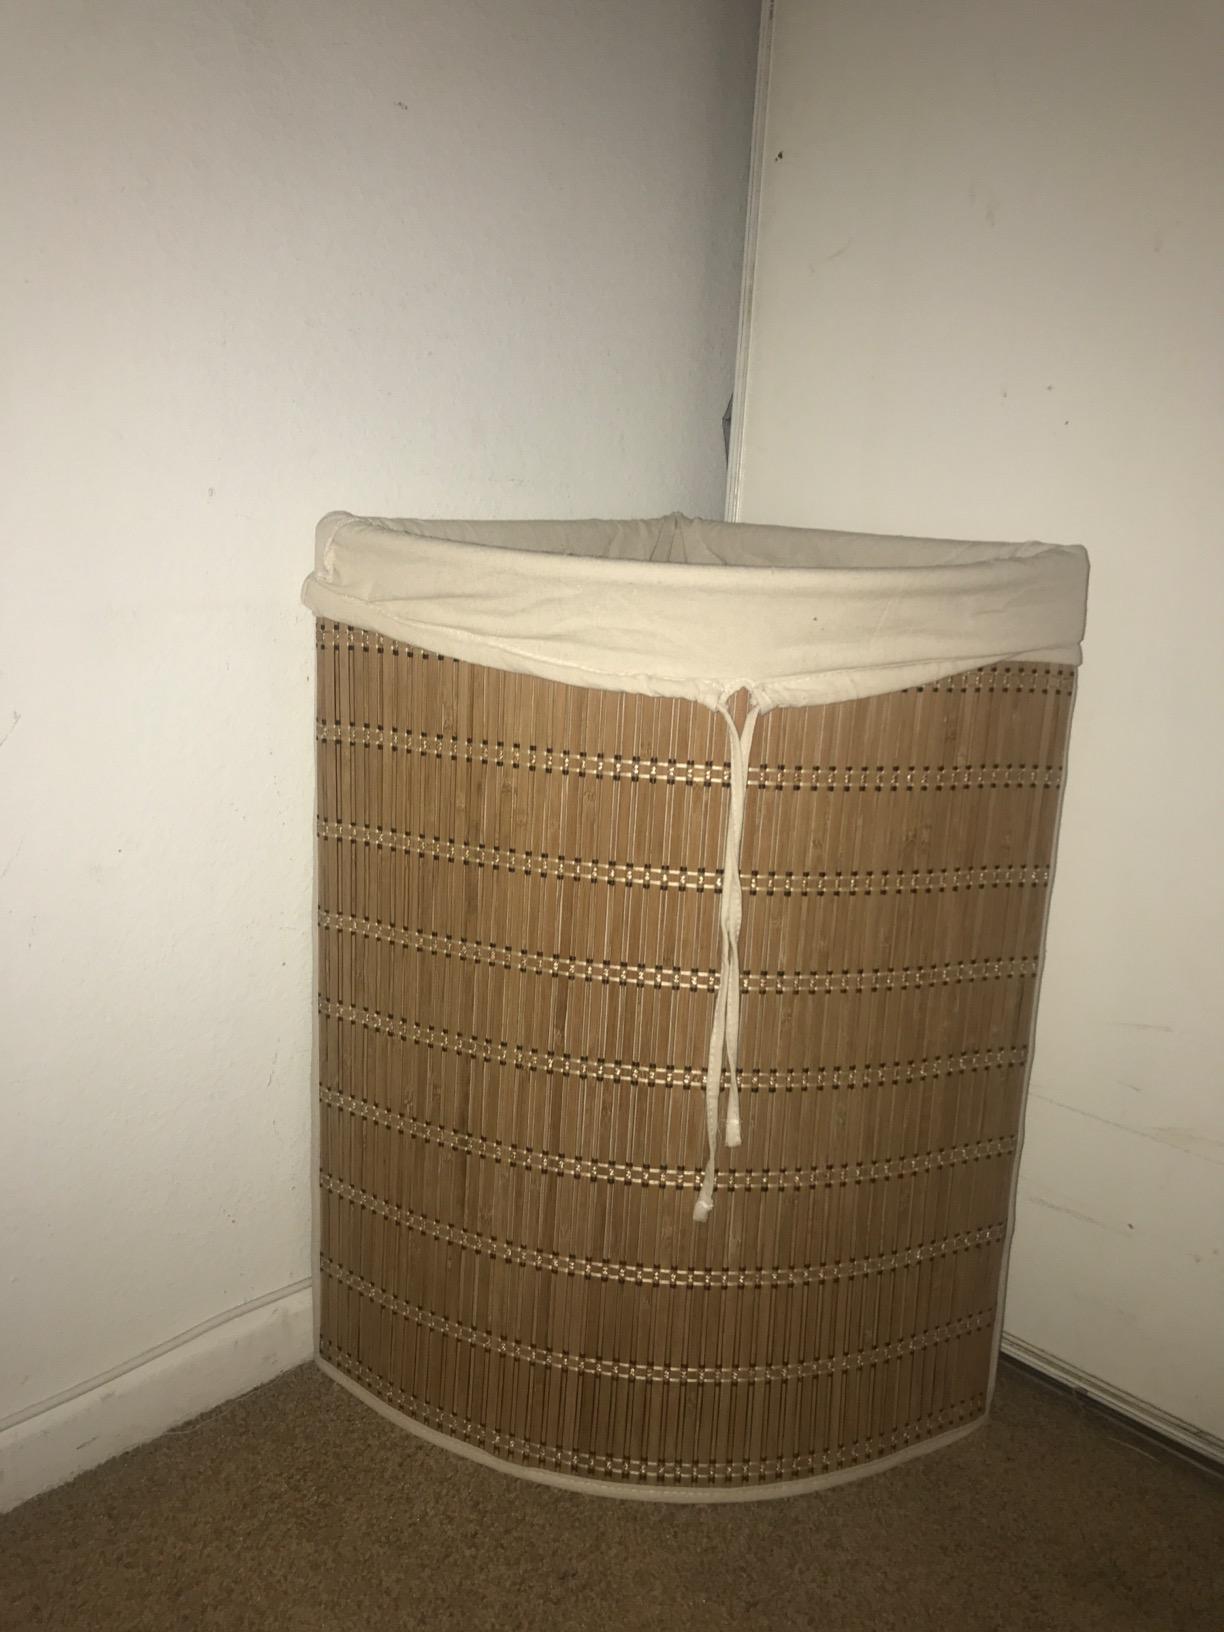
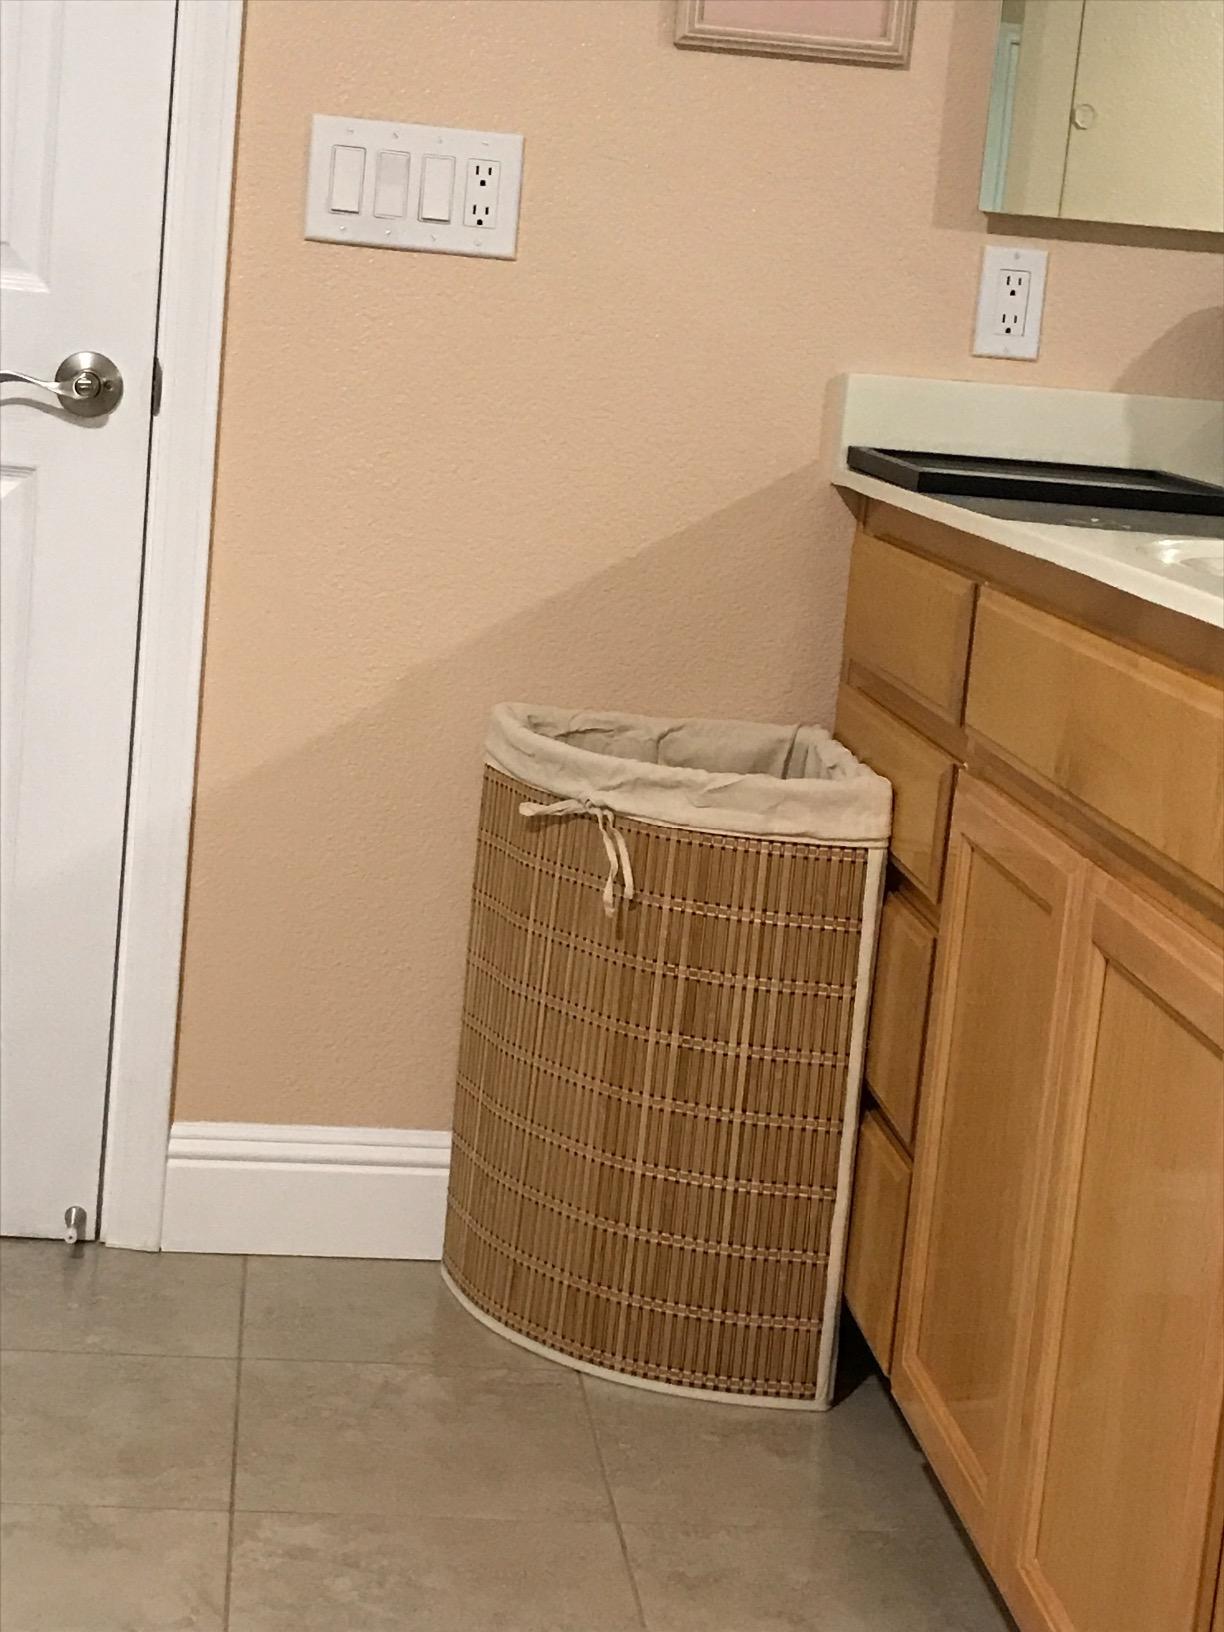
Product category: items_hamper
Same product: yes